Animal welfare in Egypt

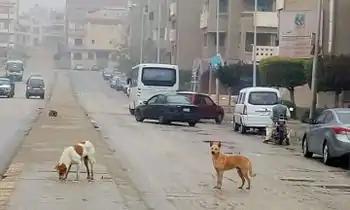
Street dogs in Cairo.

In February 2015 PETA Asia Pacific started a petition called "Urge Egypt to Stop Cruel Cull of Dogs!" where messages would be sent straight to the governor of Cairo, the governor of Giza and the Minister of Agriculture. S.P.A.R.E has encouraged people via their Facebook page in July 2014 to adopt stray ""balady"" dogs to save them from being culled.